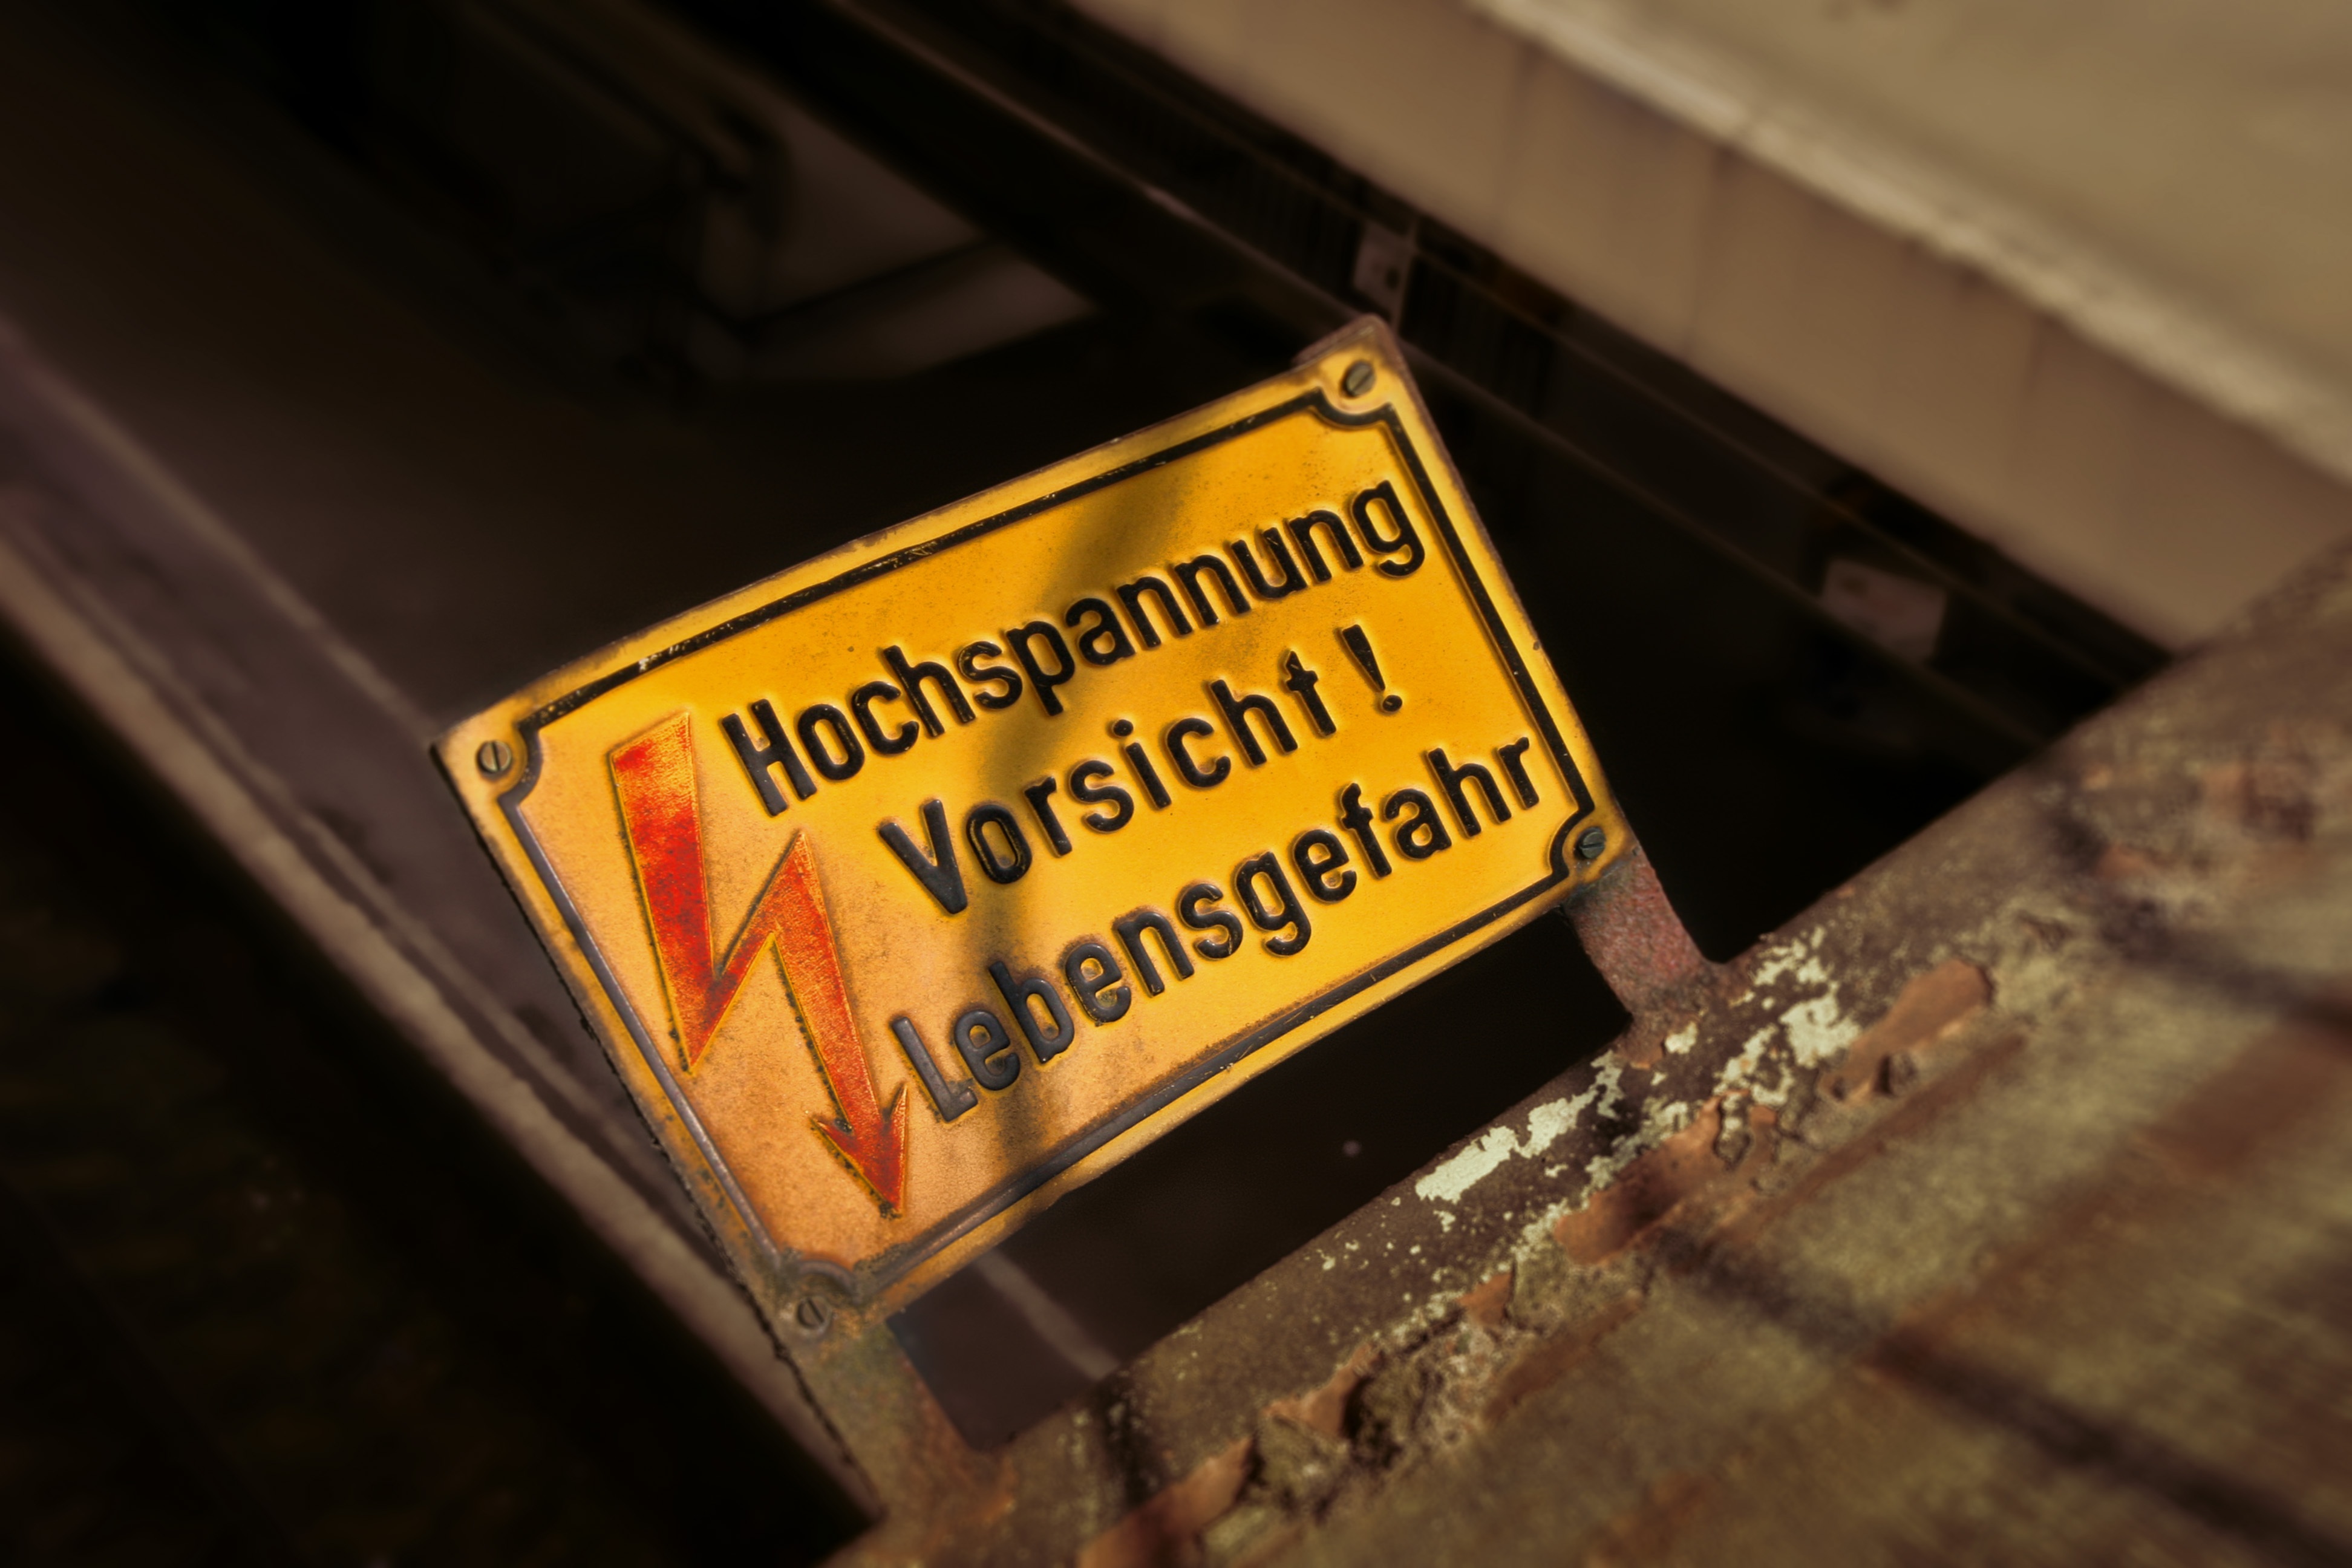
wood, sign, red, color, broken, street sign, electricity, yellow, note, high voltage, danger, shield, caution, warning, shape, risk, dangerous, danger of death, electrically, ban